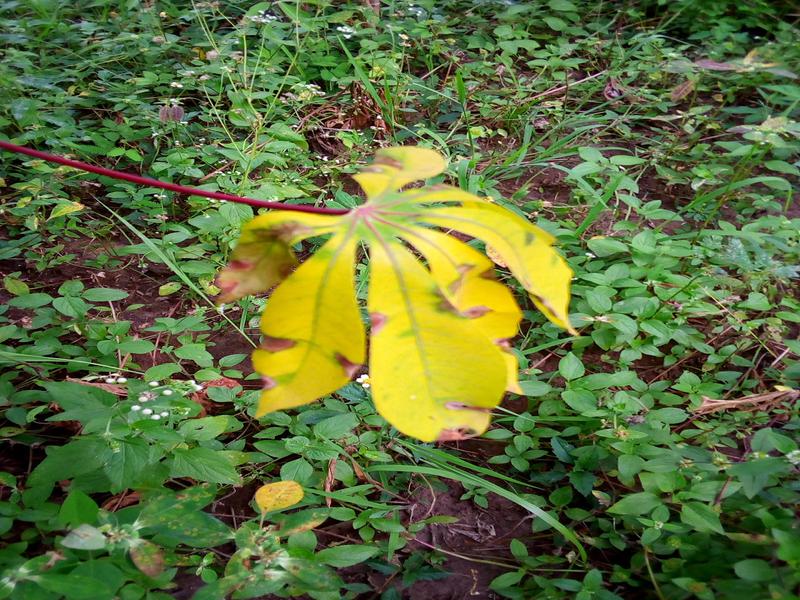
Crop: cassava
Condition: bacterial_blight